Darmstadt

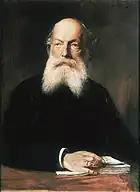
Friedrich August Kekulé, 1890

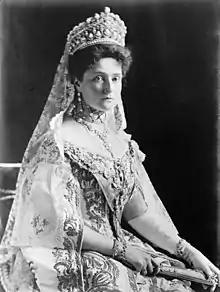
Alexandra Feodorovna, 1908

The city's main professional club is the football club SV Darmstadt 98, who play at the Merck-Stadion am Böllenfalltor. Other, amateur football clubs are 1. FCA Darmstadt and Rot-Weiß Darmstadt.